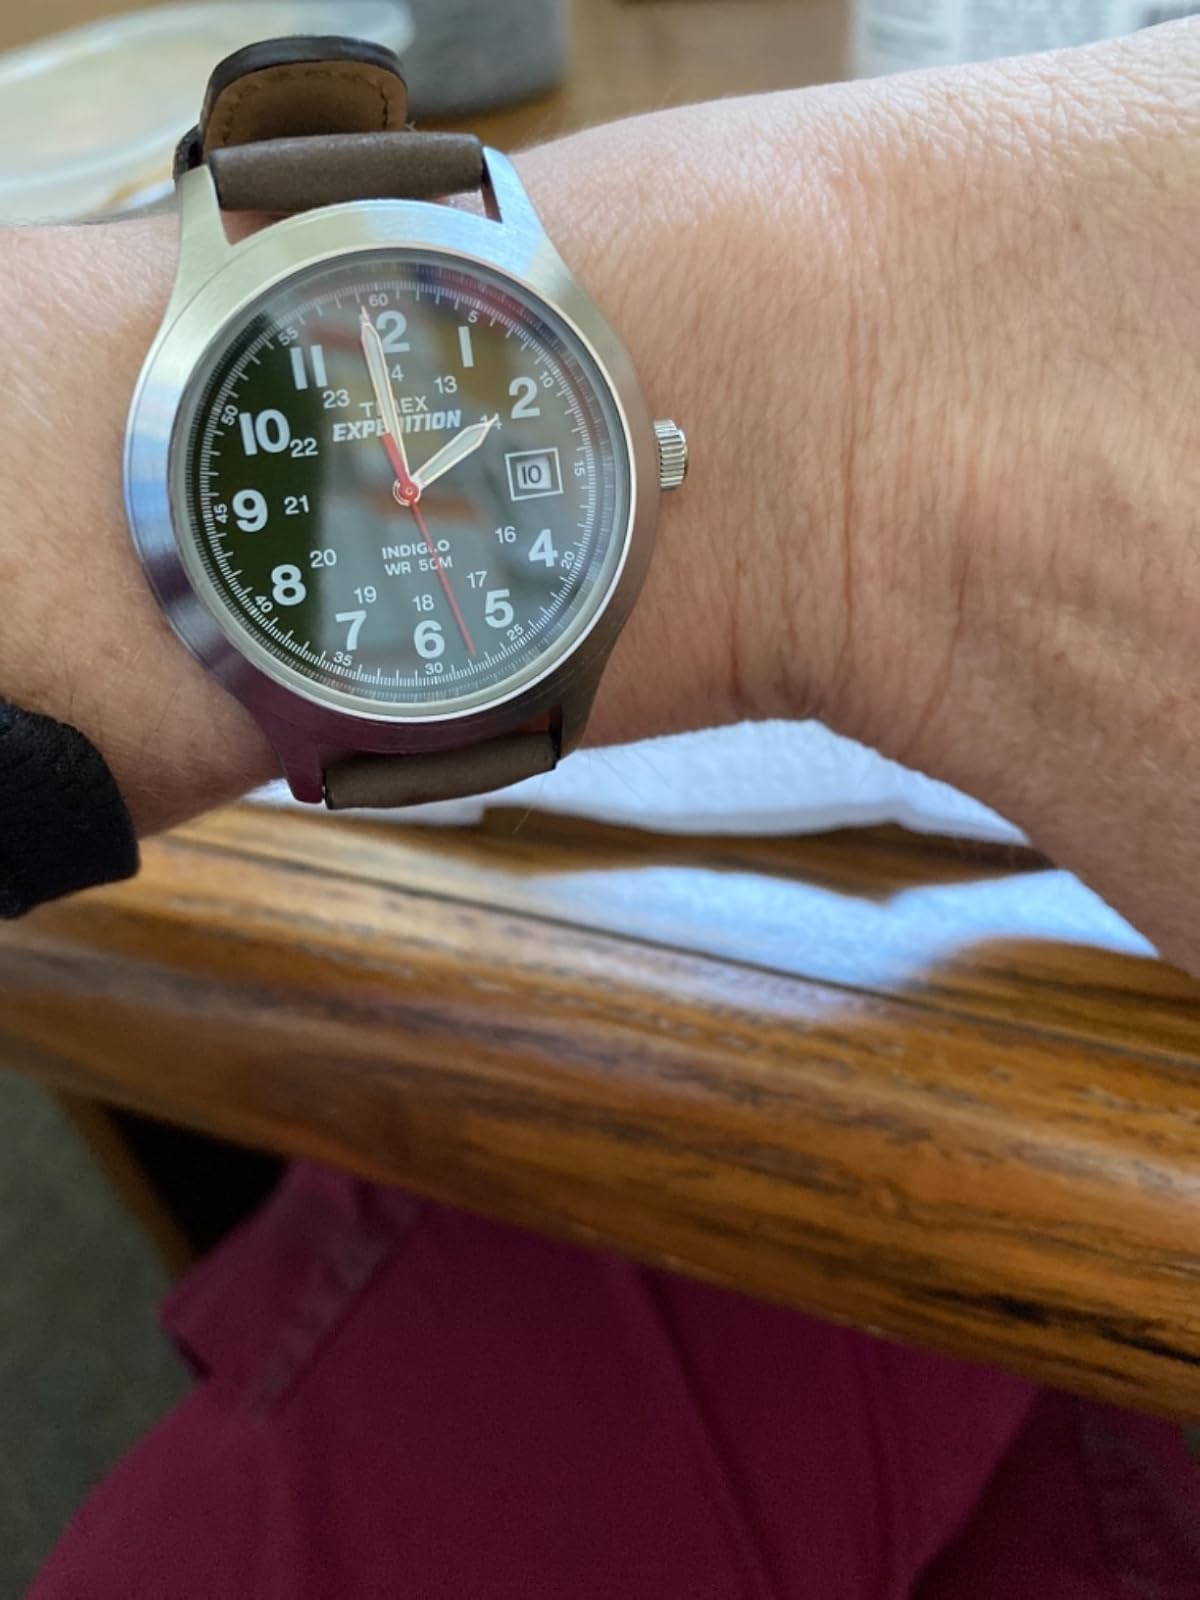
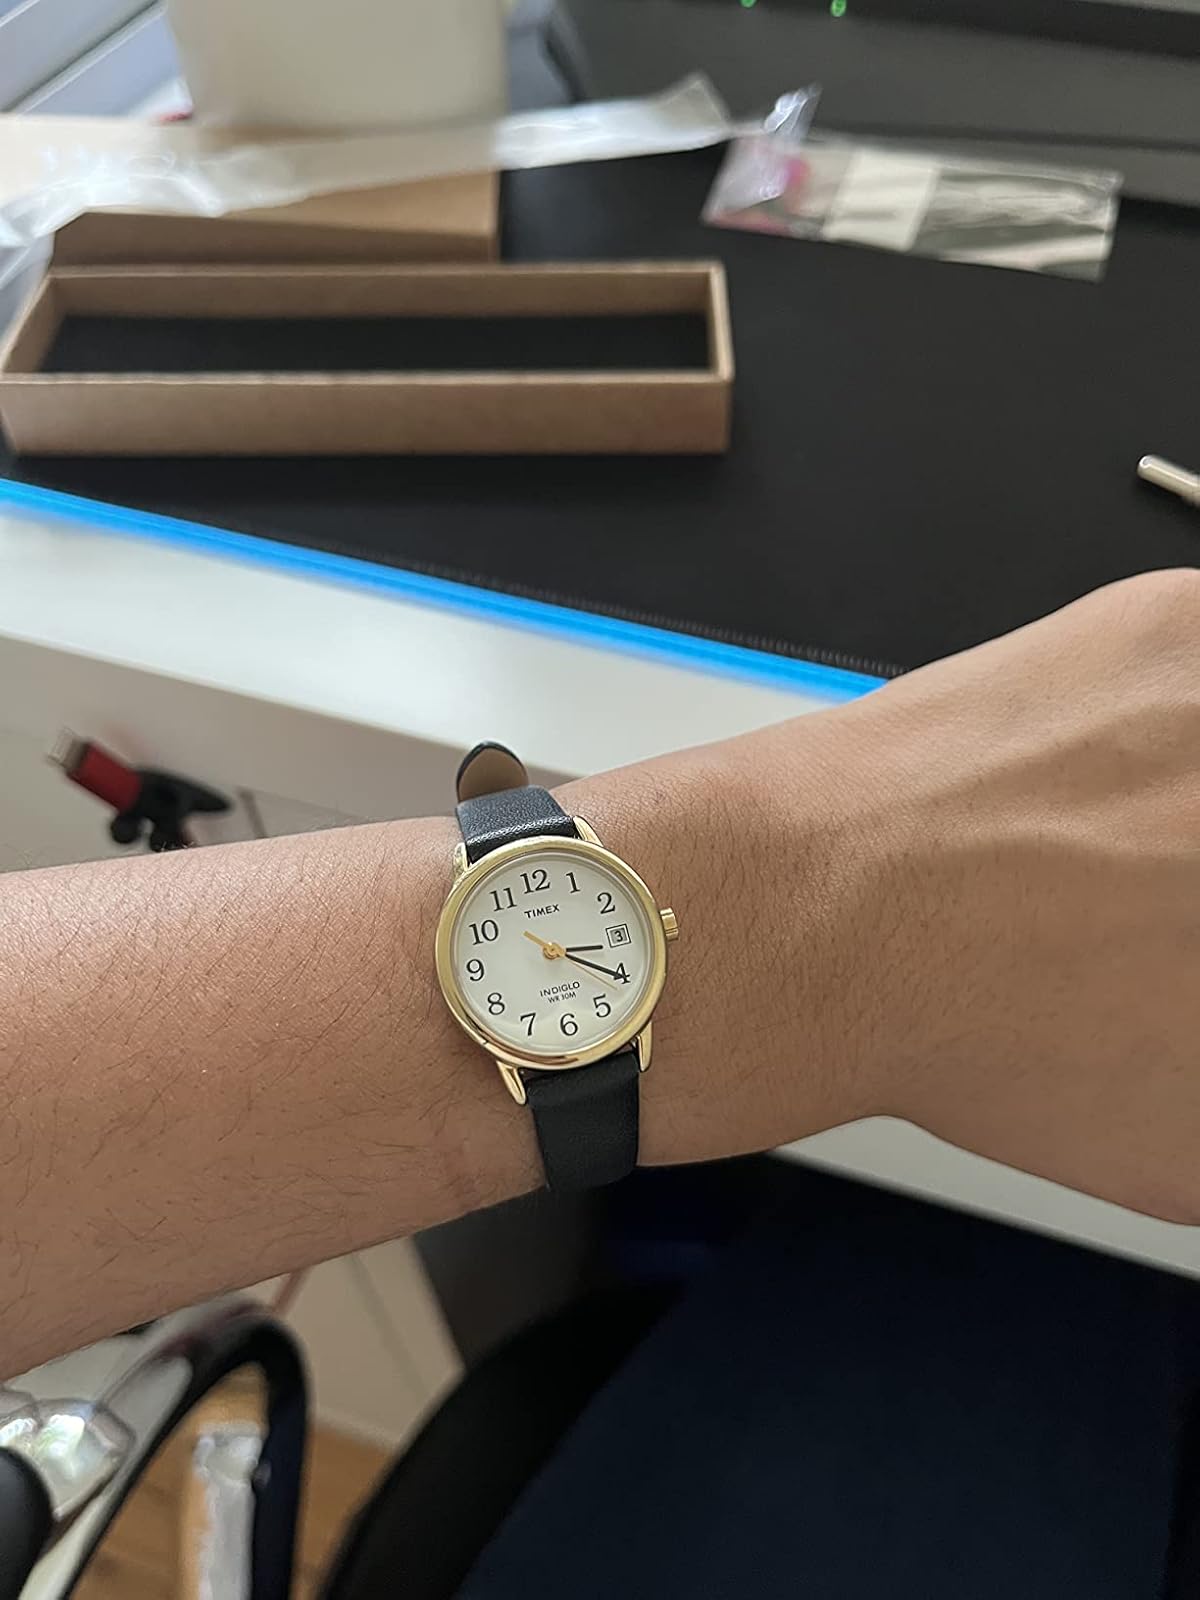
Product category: accessories_watch
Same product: no